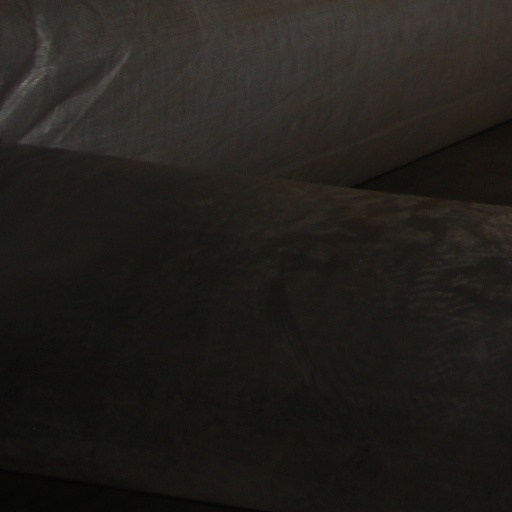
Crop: tomato